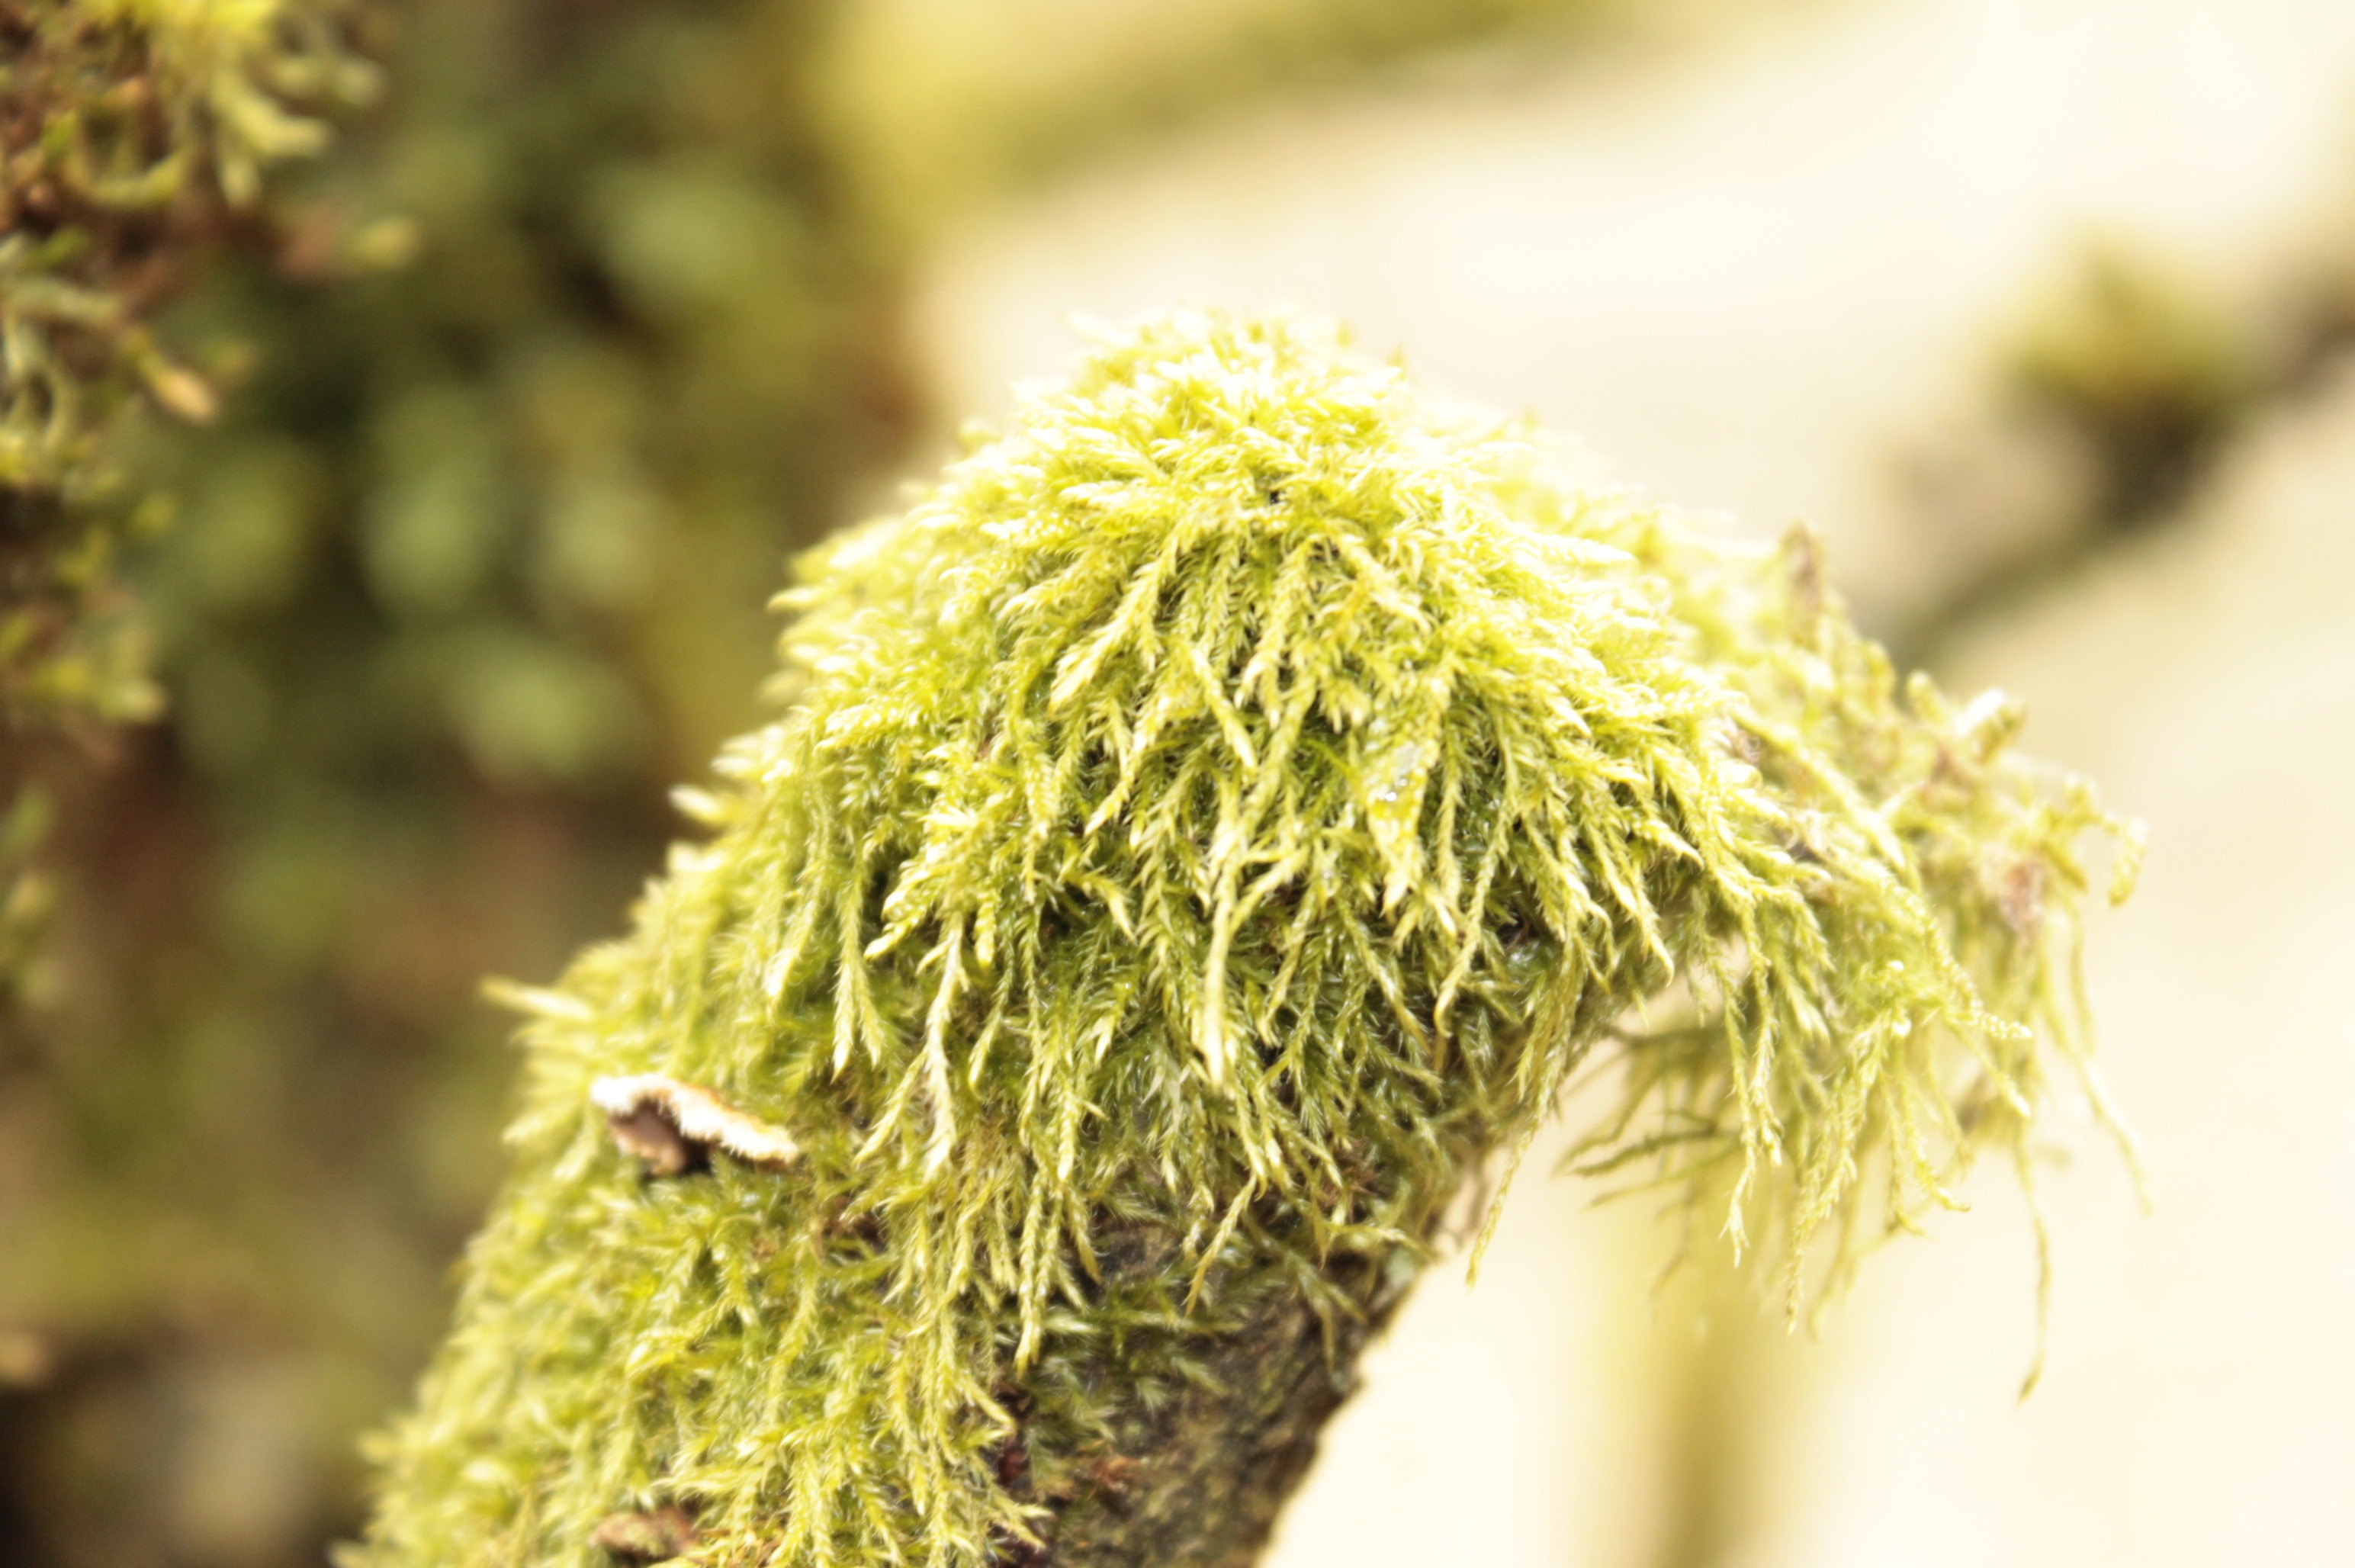
tree, nature, grass, branch, plant, leaf, flower, moss, green, produce, botany, yellow, flora, close up, macro photography, flowering plant, spanish moss, tillandsia usneoides, grass family, plant stem, land plant, thorns spines and prickles, louisiana moss